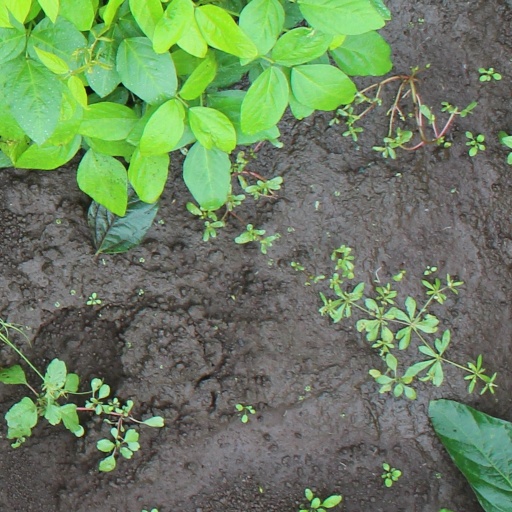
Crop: soybean